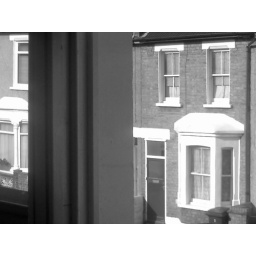
I was playing around with the black and white feature on my phone camera... This is the view from my window.